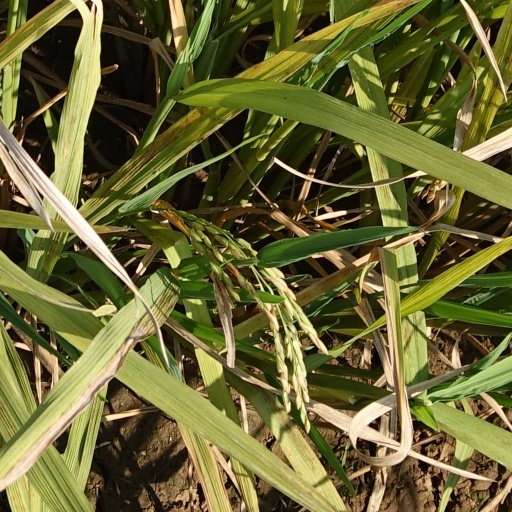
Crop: rice